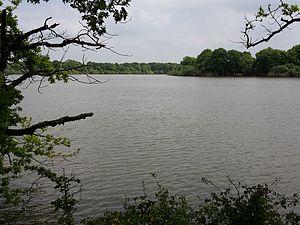
Etang du Pin, Le Pin, Loire-Atlantique, France.
Le Pin est une commune de l'Ouest de la France située dans le département de la Loire-Atlantique en région Pays de la Loire. La commune fait partie de la Bretagne historique et des pays traditionnels nantais et de la Mée.